Tico Torres

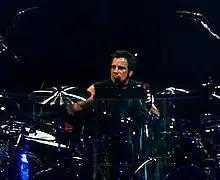
Torres live with Bon Jovi in 2007

Torres met Alec John Such while playing with a band called Phantom's Opera and it was this friendship that led to him joining Bon Jovi. When Jon Bon Jovi, the lead singer of the band, approached Torres, he was put off by the fact that Jon was 9 years younger than he was. He said it was Jon's charismatic appearance and watching him perform that attracted him to join the band.